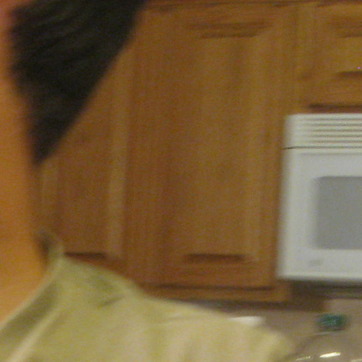
Material: wood